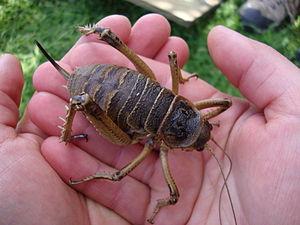
Les wetas géants regroupent plusieurs espèces d'insectes orthoptères de la famille des Anostostomatidae, des wetas du genre Deinacrida. Ils sont endémiques à la Nouvelle-Zélande et représentent un exemple de gigantisme insulaire.